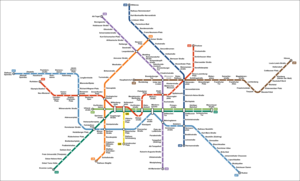
Le métro de Berlin est un réseau de transport en commun desservant la capitale allemande. Il forme avec le réseau de S-Bahn et le réseau de tramway l'armature des transports publics de la capitale allemande.